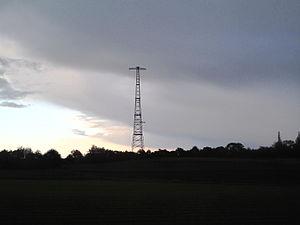
Le Centre d’émission de Juliers a été de 1956 à 2010 un centre de radiodiffusion en ondes courtes et moyennes situé entre les villages de Juliers et Mersch, en Rhénanie-du-Nord-Westphalie.